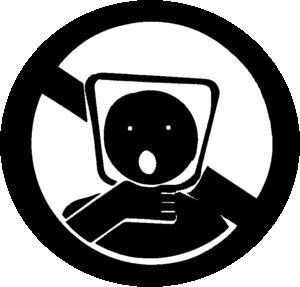
Pictogramme figurant sur un sac plastique afin de prévenir des risques d'étouffement.
Un sac plastique est un sac léger fabriqué en matière plastique destiné à accueillir divers types de contenu, alimentaire ou non. Les sacs portent différents noms en fonction de l'usage auquel ils sont destinés ; on distingue notamment le sac-poubelle, le sac de caisse, offert, vendu ou prêté par les commerces pour le transport des achats, le sac sous vide, le publisac, etc.